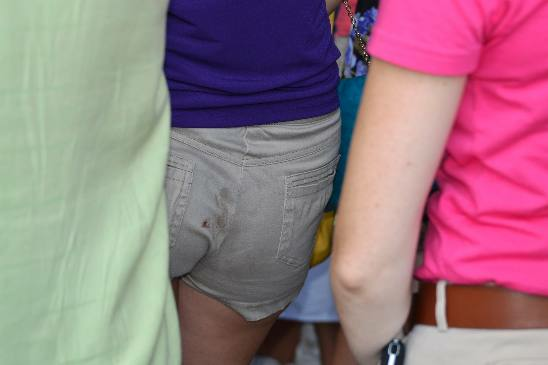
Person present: No